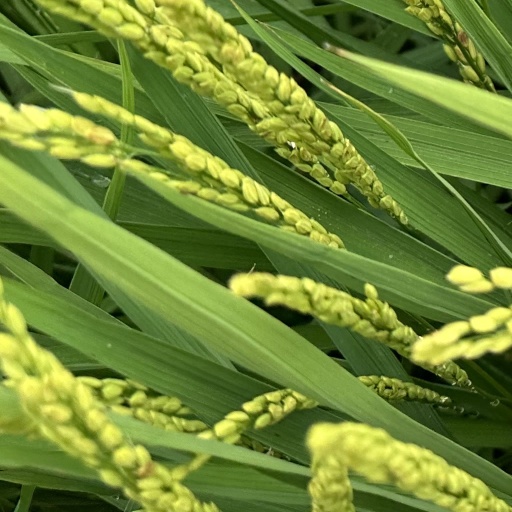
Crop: rice